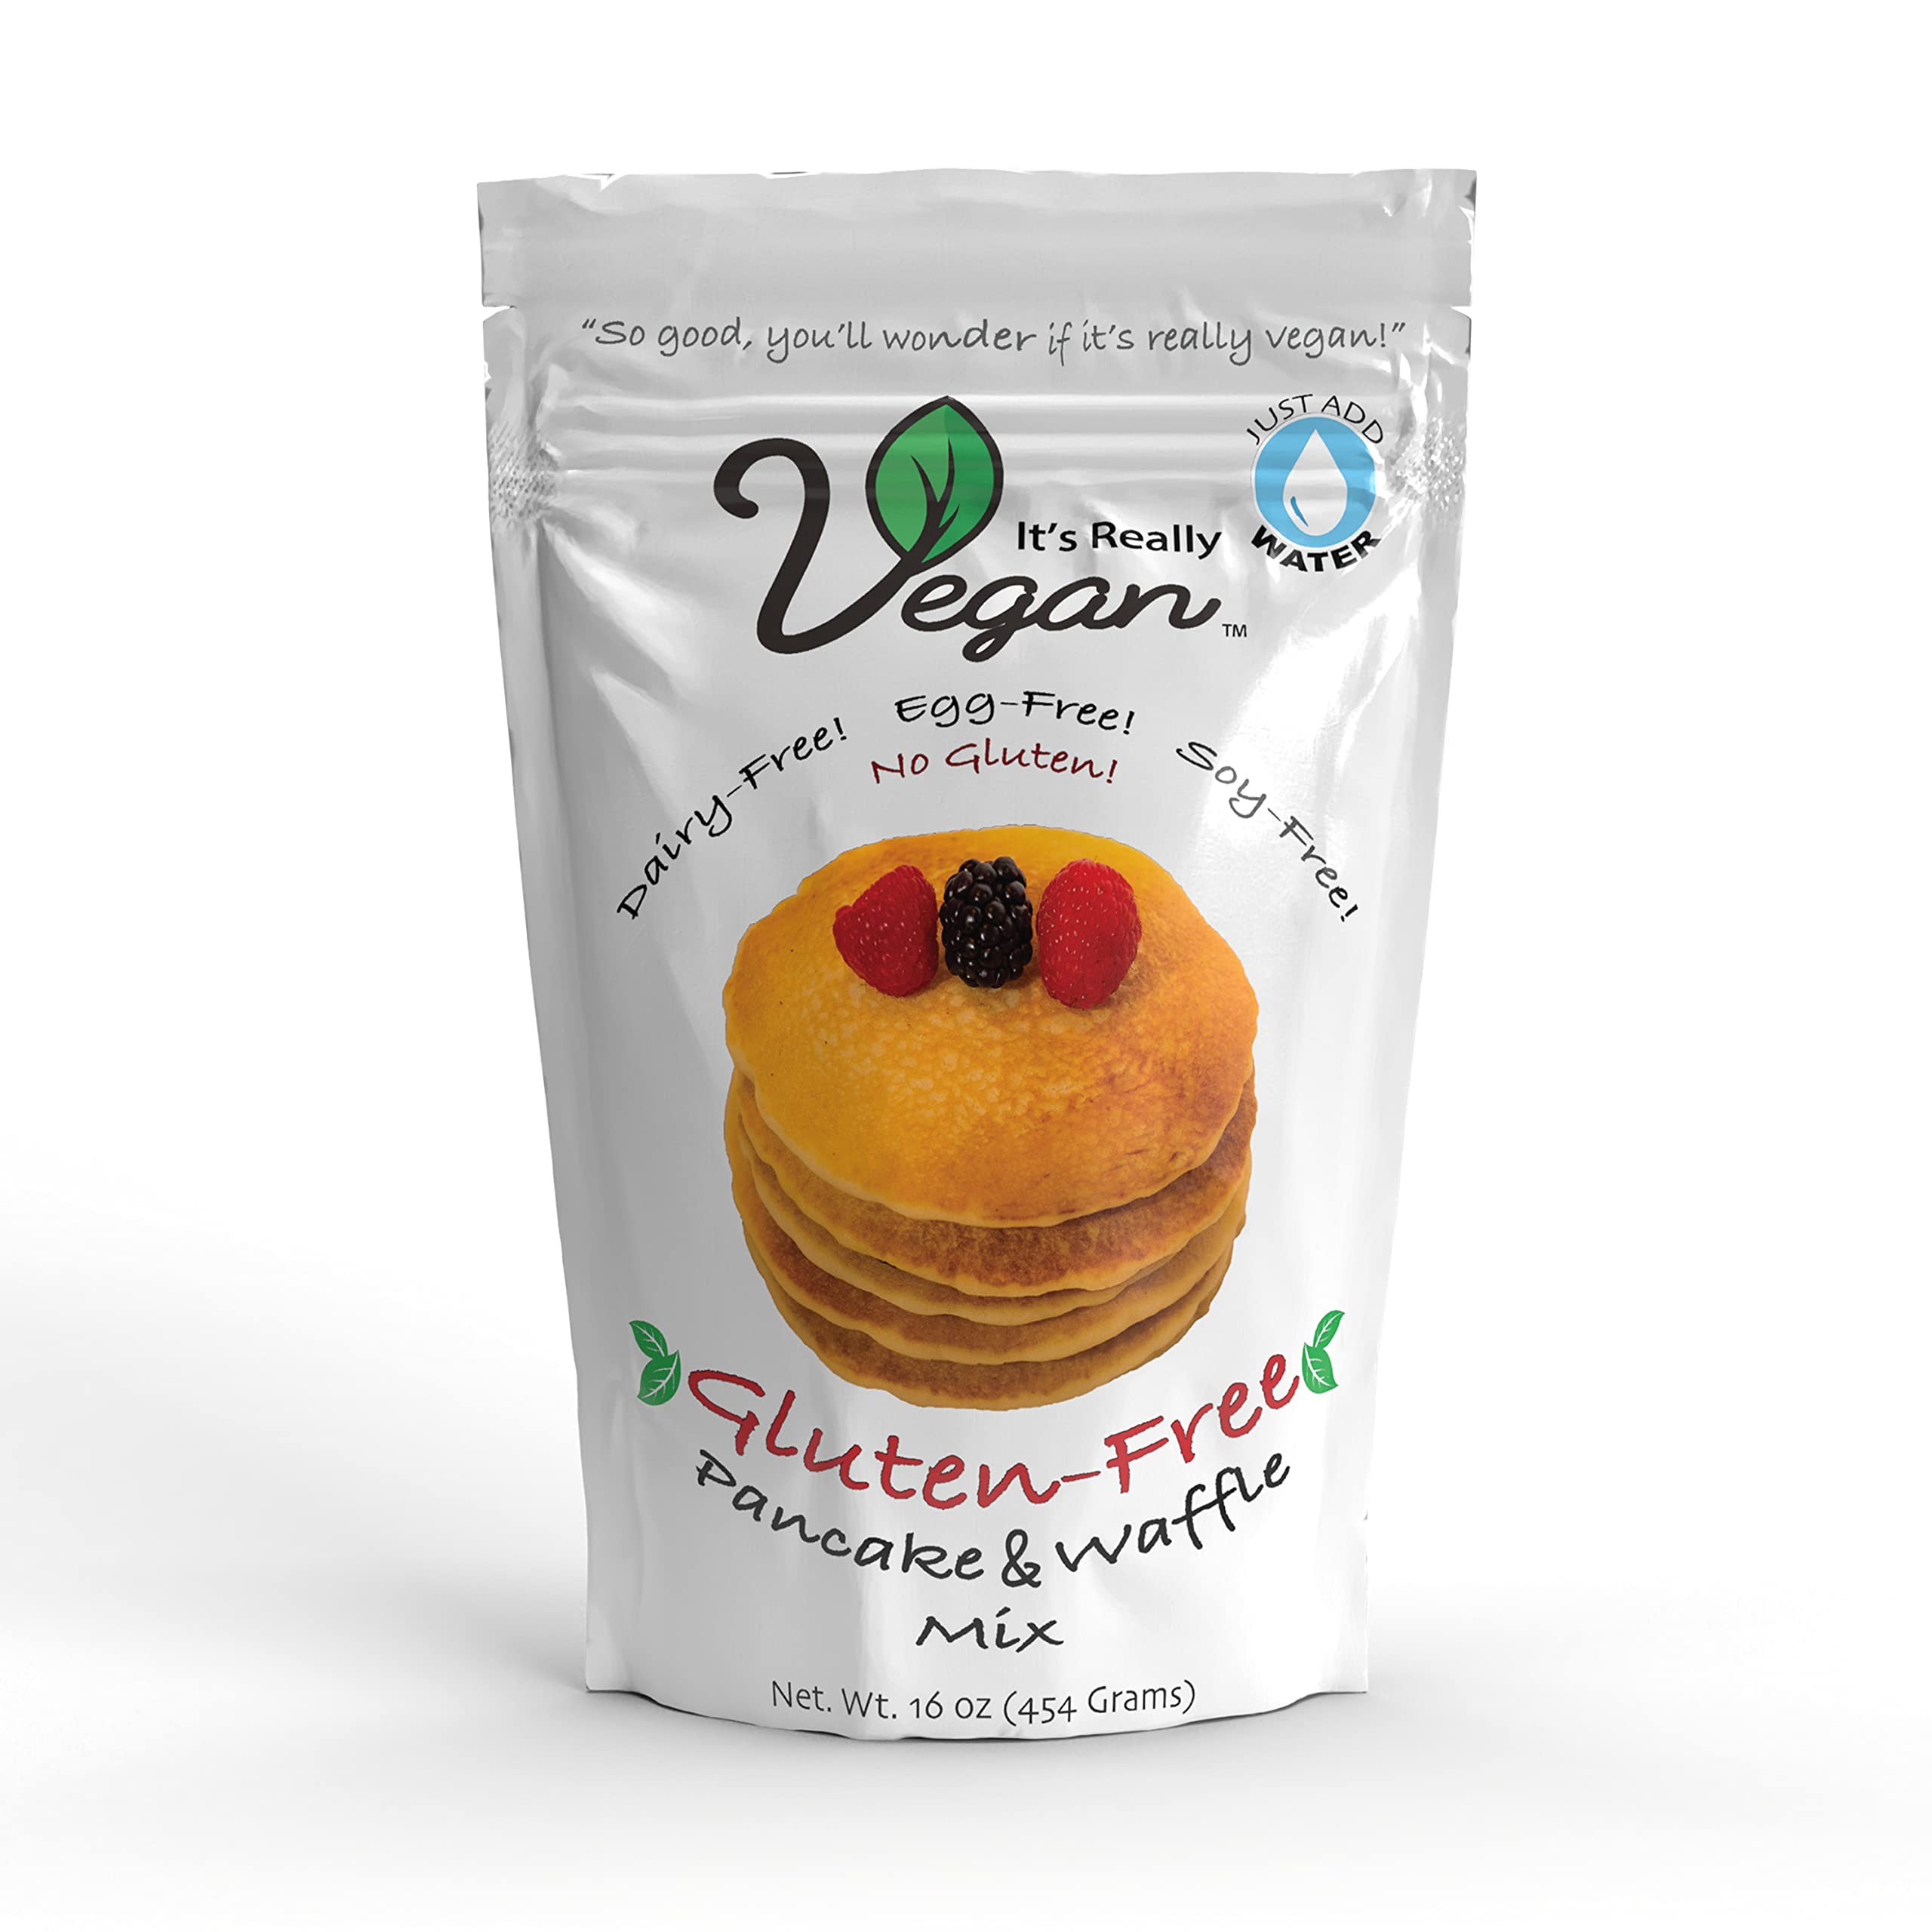
Item Name: It's Really Vegan Gluten Free Pancake & Waffle Mix | Dairy Free, Egg Free, and Soy Free Mix Pancake Waffle | Serving Size 1/3 Cup Mix (40g) (Gluten Free)
Bullet Point 1: QUICK AND EASY: Our delicious, simple Pancake & Waffle Mix is easy to prepare–the only ingredient you need from your kitchen is water. To make up to 12 4" pancakes, or seven 4" waffles, combine 2 cups of dry mix and 1 cup of water. Cook pancakes for 1 1/2 minutes on each side, or until golden brown. For waffles, cook the desired amount in the waffle iron until steaming stops and waffles are golden brown.
Bullet Point 2: ENDLESS OPTIONS: Make consistently tasty vegan meals with this pancake mix that makes fluffy, mouth-watering pancakes, waffles, and more, every time. Whether you’re using it as a waffle mix or pancake mix, there’s nothing to stop you from creating a variety of recipes the whole family will love; perfect for breakfast, lunch, breakfast-for-dinner, or even dessert. It can even become your ideal protein pancake mix with the addition of your favorite scoop of vegan protein powder.
Bullet Point 3: GREAT FOR BREAKFAST (OR ANYTIME): Simple and easy enough to be the highlight of a fun family weekend cooking activity--kids included! If you’re all about waffles, waffles, waffles, then you’ll love the idea of waffles and fruit for lunch! Whether using it for pancakes or as a waffles mix, you’ll always have a remarkably delicious base on which to build your custom meal idea. Make it sweet for the morning, or transform it with just a few additions into a savory nightcap.
Bullet Point 4: DELICIOUS WAFFLES AND PANCAKES: We’ve said it once and will say it again, the BEST vegan pancakes and waffles reside here. The same dry mix + water combo makes the absolute best-tasting fluffy, tender pancakes AND the yummiest vegan waffles you’ll ever try. Your new favorite vegan comfort food is a cinch with us. It's Really Vegan Pancake & Waffle Mix is the perfect pantry staple for versatility.
Bullet Point 5: 100% SATISFACTION: Fill up on the good stuff! This organic pancake mix--this organic waffles mix...it’s guaranteed to satisfy. Please don't hesitate to contact us whenever you have any concerns about this item. It’s always our pleasure to give you a wonderful shopping experience, and an even better vegan meal!
Product Description: Some people are intimidated by just the idea of eating vegan. Still, more shy away from attempting those fluffy pancakes or perfect waffles. Why? Because no matter how precise you get, they never turn out quite right. Well, problem solved! It’s Really Vegan Pancake & Waffle Mix is the definition of consistently delicious, attainable vegan eating! With just a few minutes to spare, create the perfect vegan breakfast (or breakfast-for-dinner...why not?) without fail. Customize your dish with a quick add of your favorite protein powder for delicious protein pancakes, or with carefully crafted toppings for the best waffles you just have to have!Ultimately, our company is motivated by our lived experience that healthier vegan options should never cut corners on taste. In fact, whatever we share with you will taste just like the “real thing,” but even better! It’s Really Vegan!Join us! Let's eat healthfully and actually enjoy doing it.What We Love About This Product:Soy-FreeDairy-FreeEgg-FreeOrganic IngredientsPancake Instructions:Heat griddle to about 375°F(medium-high heat).Stir dry mix and water together until the batter is smooth. For thinner pancakes, add a little more water.Pour slightly less than 1/4 cup of batter on the griddle.Cook pancakes for 1 and 1/2 minutes on each side, or until golden brown.Waffle Instructions:To make seven4" waffles, combine 2 cups of mix and 1 cup of water. Cook the desired amount in the waffle iron until steaming stops and waffles are golden brown.Simple Ingredients:Simplicity is at the core of perfection. That’s certainly true of our pancake and waffle mixes. Only simple, real, and organic ingredients that blend together to deliver the best possible taste experience. We’re proud of this! healthy pancakes pancake flour healthy pancake mix healthy waffle easy pancake waffles flour pancake mix healthy pancake mix natural holiday pancake mix healthy pancake plant based pancake mix plant based protein pancake mix flour healthy waffle mix
Value: 12.0
Unit: Ounce

Price: 14.99